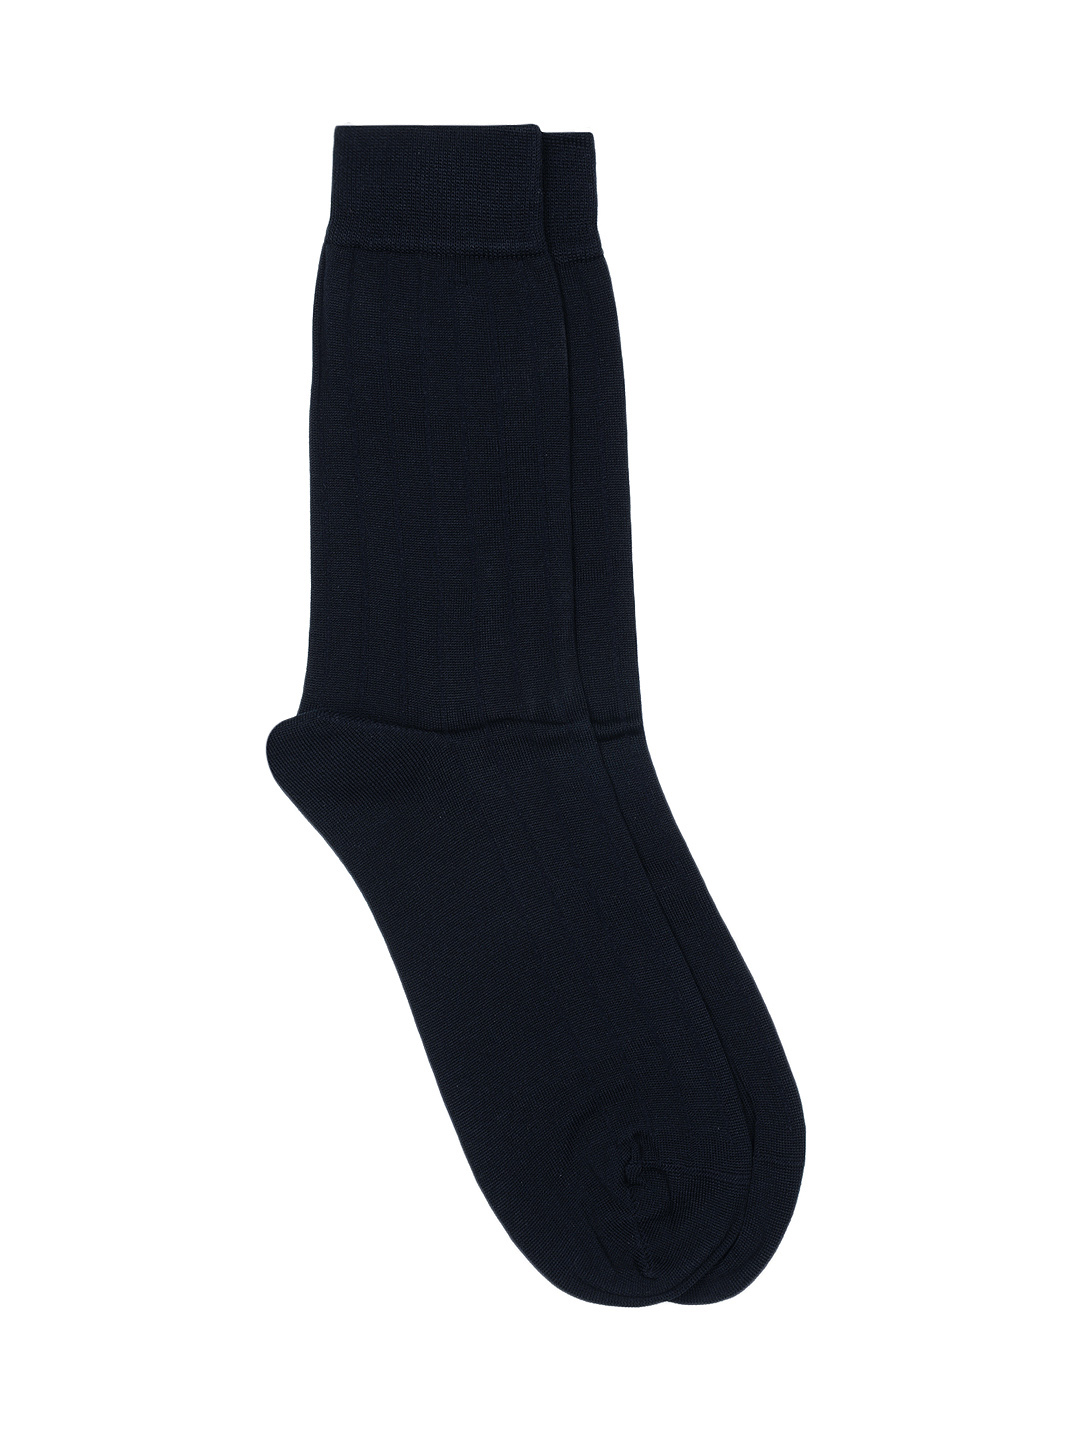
Raymond Men Navy Socks
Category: Accessories / Socks / Socks
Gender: Men
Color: Navy Blue
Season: Summer 2016
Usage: Formal